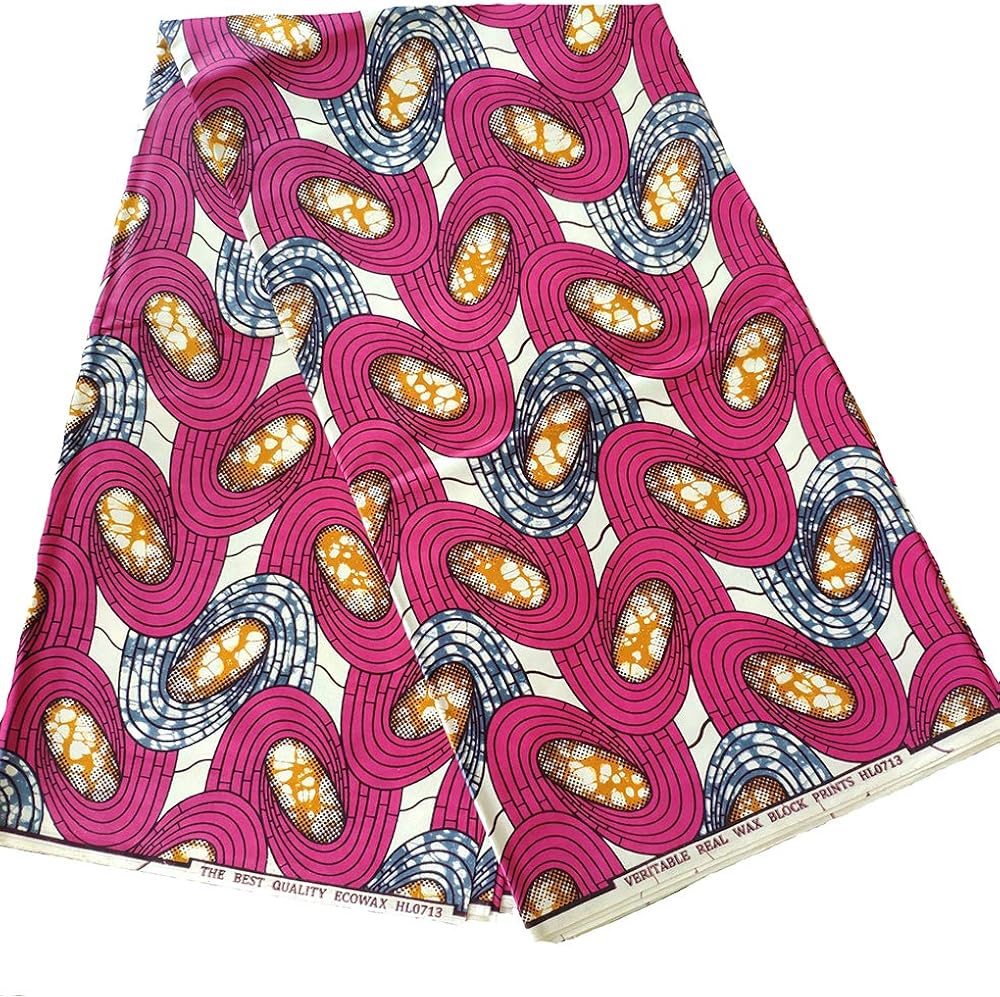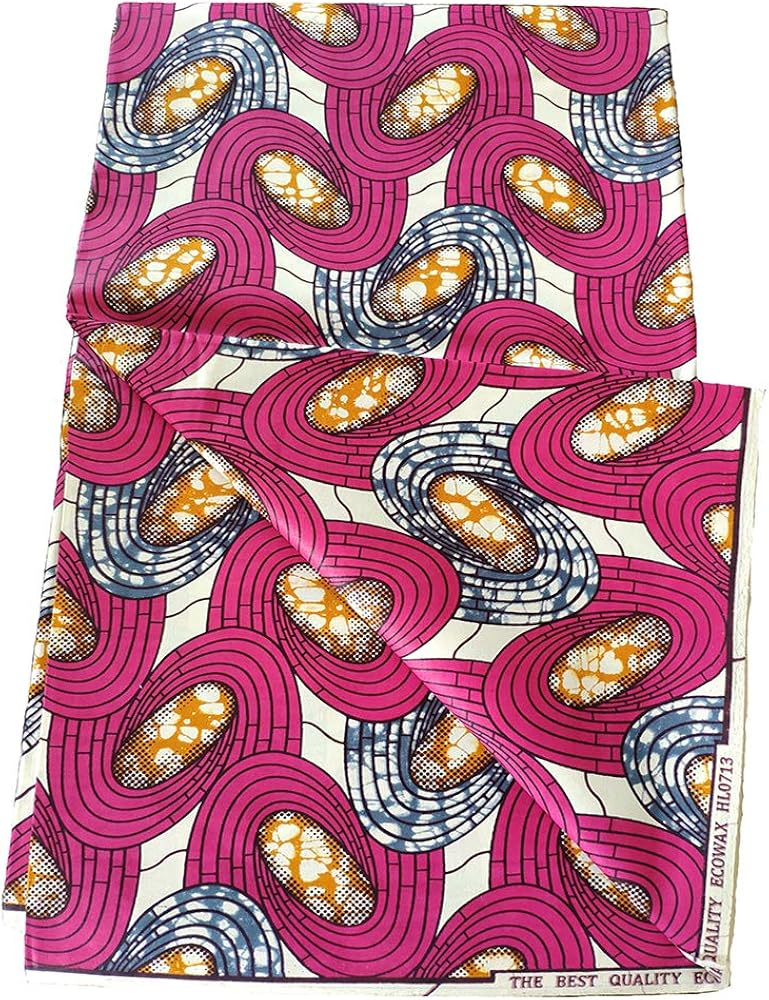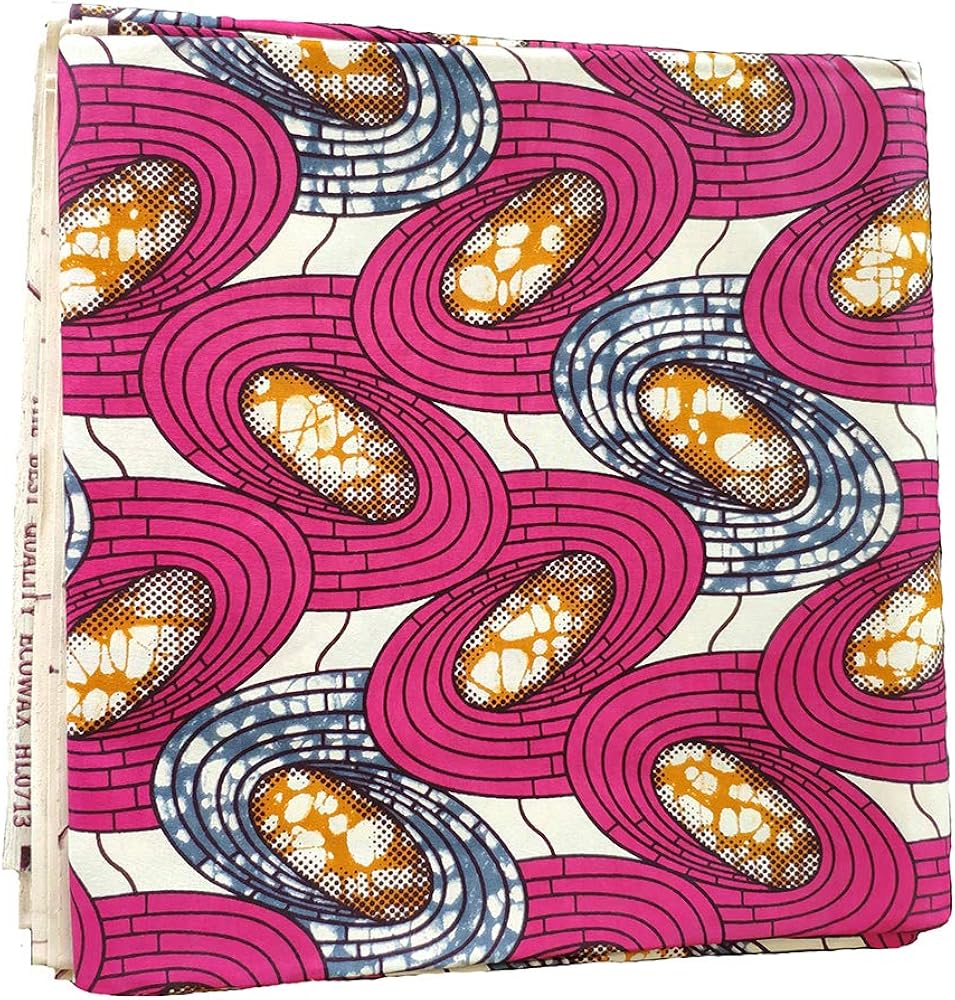
African Show African Print Women Head Wrap Ankara Headscarf 71“x 22”
Category: AMAZON FASHION
Description We create beautiful handmade head wraps for women made from authentic African print fabric. Our head scarfs can also be used as a neck scarf or shawl, while adding colour to any outfit. You can also style our African print head wraps into a perfect elegant turban. Our african print head wraps design is dyed on both sides of the cloth, are 72 inches long and 22 inches wide; and not only perfect for new and experienced head wrapping; but also for throwing around your shoulders or wrapping as an elegant scarf. They are very popular with many of our customers as head scarves can add style to your outfits effortlessly or just cover up a bad hair day or you may be going through illness. African print headwraps are an elegant addition for everyday wear. Use our beautiful hand made fabric head ties to create loads of different and fabulous headwrap styles.
Features: *Average size: 71 * 22 inches,can be swathed in a variety of styles | * Fabric : Our African wax fabric design is dyed on both sides of the cloth | *Handmade: Our african print headwraps are handcrafted by skilled garment workers. When you wear an African Show head wrap, you are wearing a piece of art made especially for you. | *Style:You can wear your head wrap with any outfit, from Jeans and a T-shirt to a cocktail dress. African cotton fabric our scarves are easy to tie and large enough for any style. | *CARE INSTRUCTIONS: Hand wash in cold water with mild laundry detergent or use a professional dry clean service. Do not wring or twist, shake off excess water and hang to air dry. Do not bleach. Iron when it is dry.